Monocotyledon

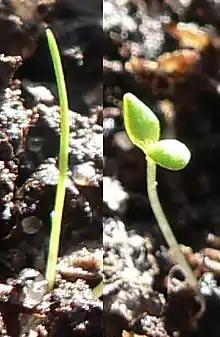
Comparison of a monocot (grass: Poales) sprouting (left) with a dicot (right)

The traditionally listed differences between monocots and dicots are as follows. This is a broad sketch only, not invariably applicable, as there are a number of exceptions. The differences indicated are more true for monocots versus eudicots.